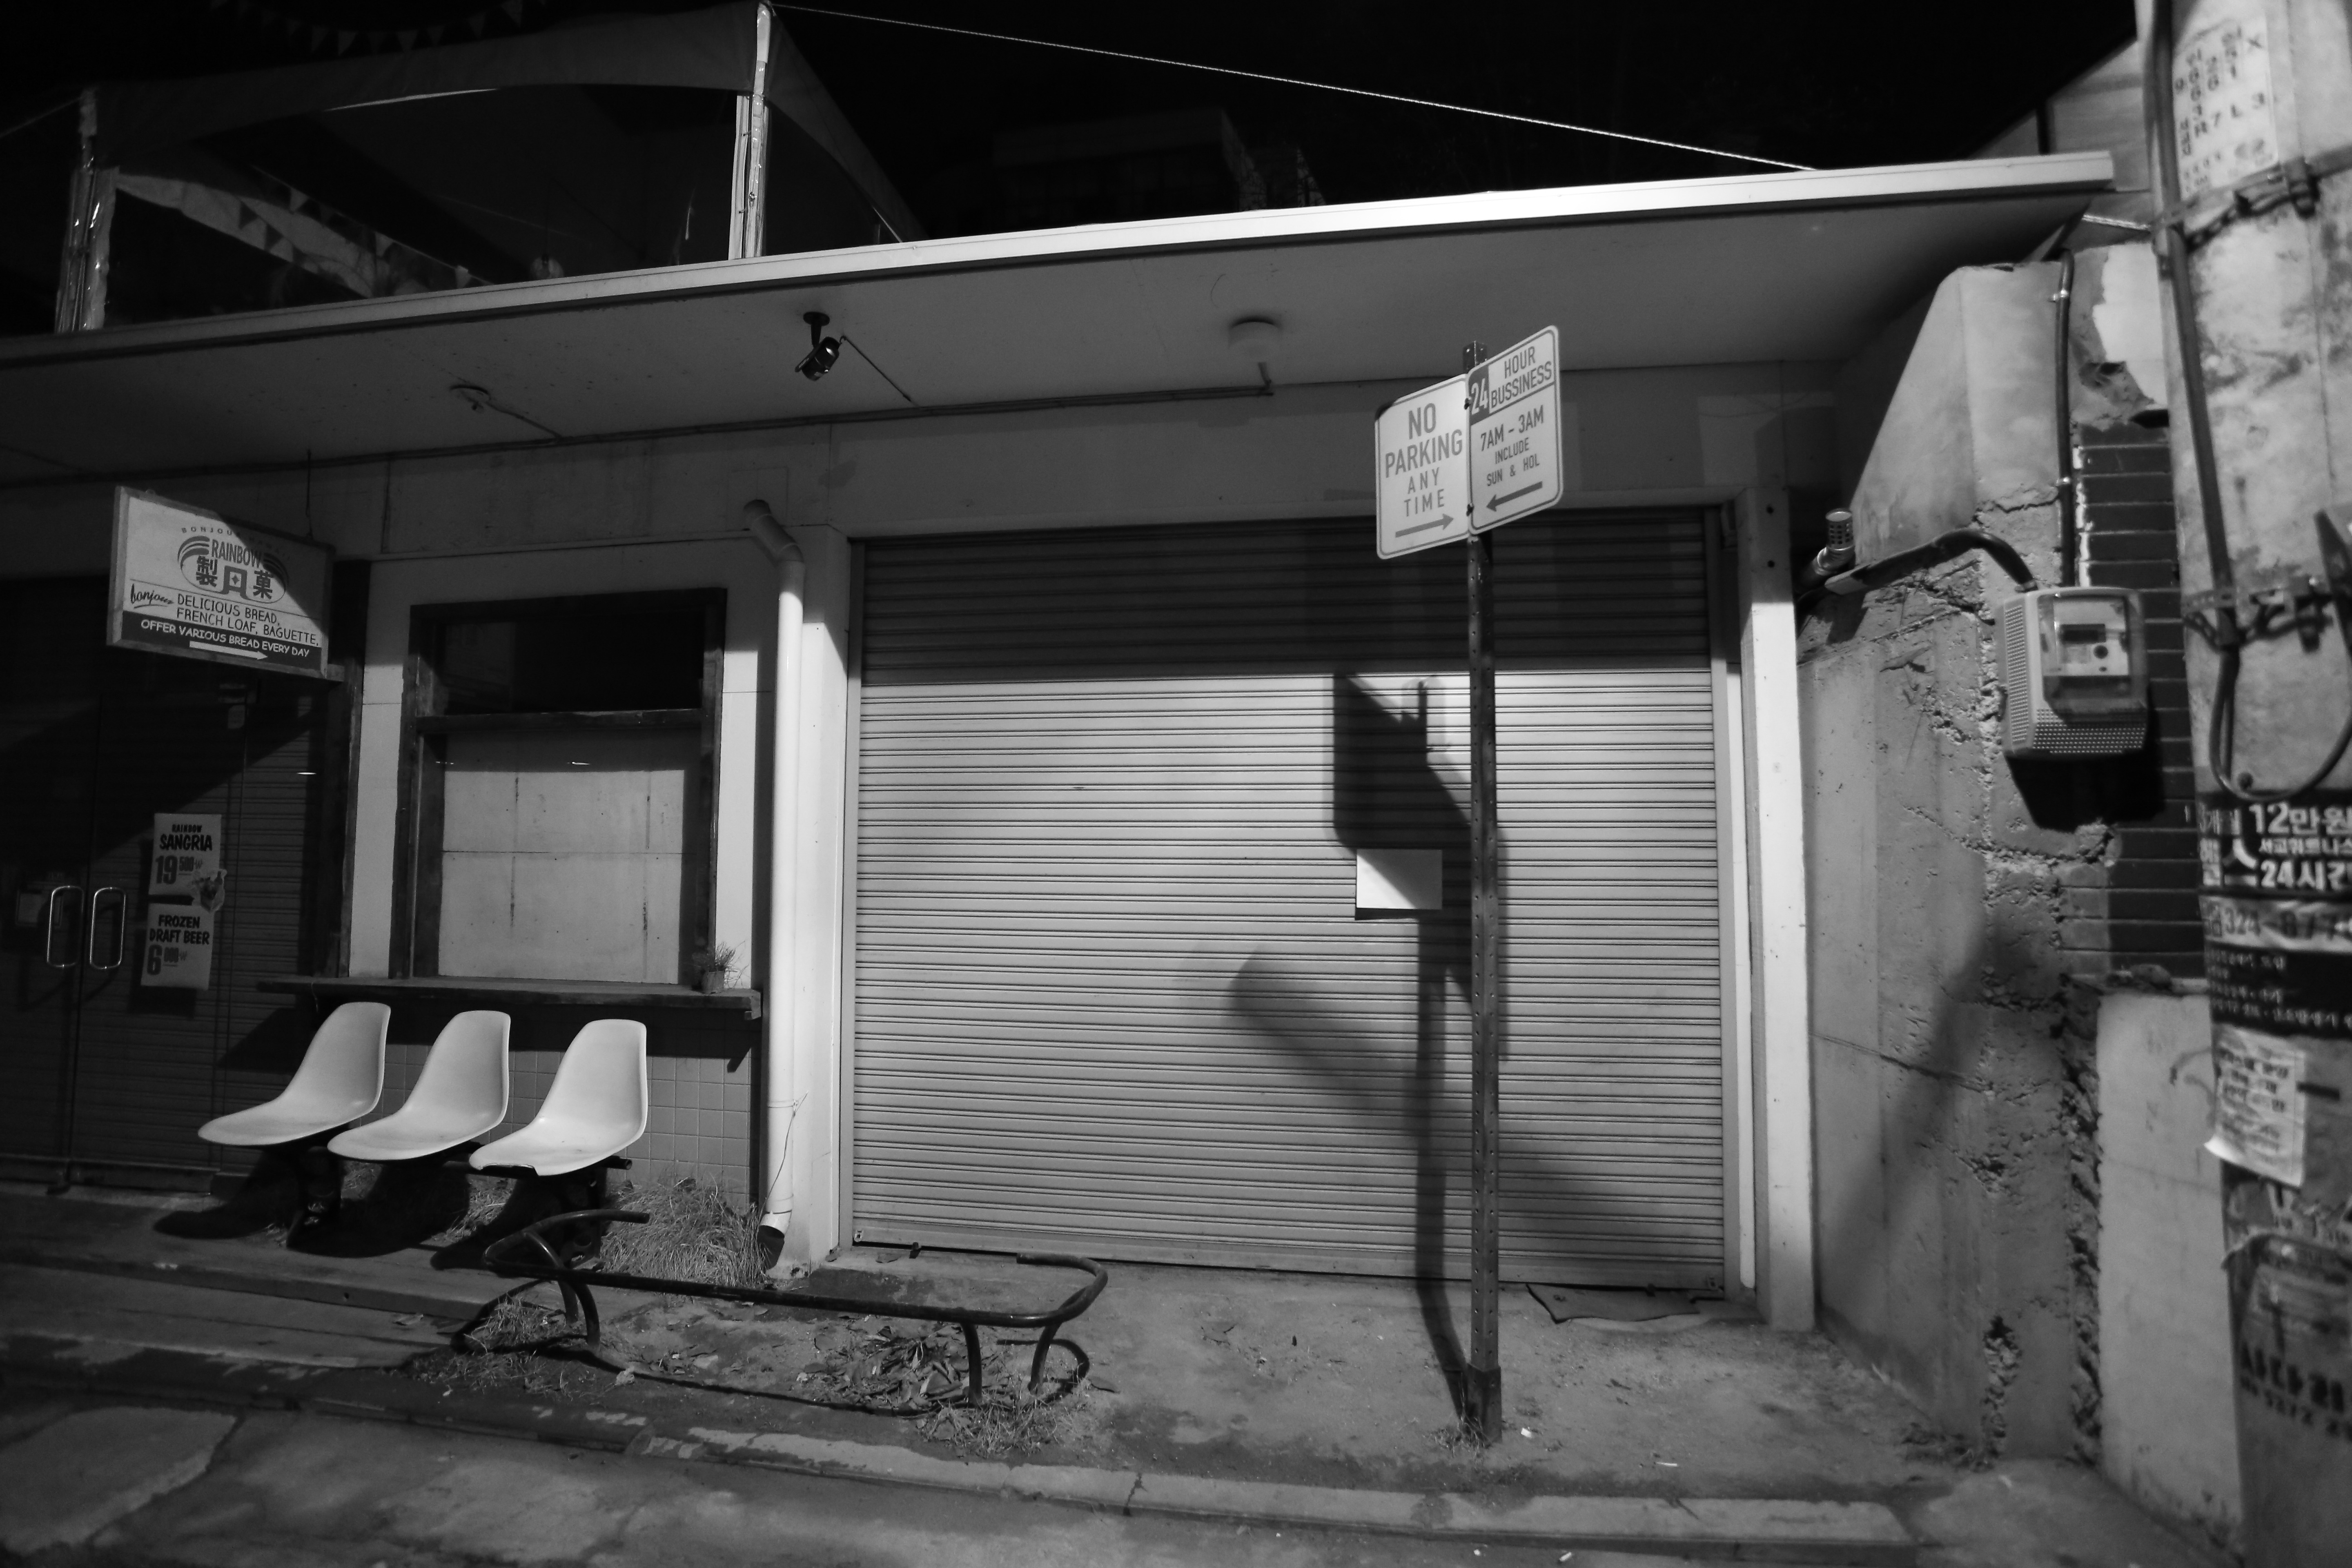
black and white, road, white, street, night, photography, house, chair, alley, darkness, black, monochrome, infrastructure, photograph, snapshot, shape, seoul, republic of korea, urban area, monochrome photography, film noir, hongdae